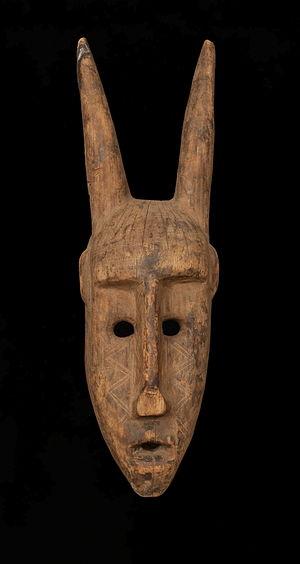
Masque Bambara